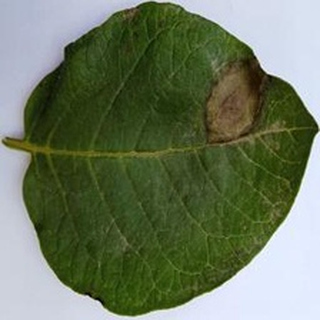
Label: potato_late_blight